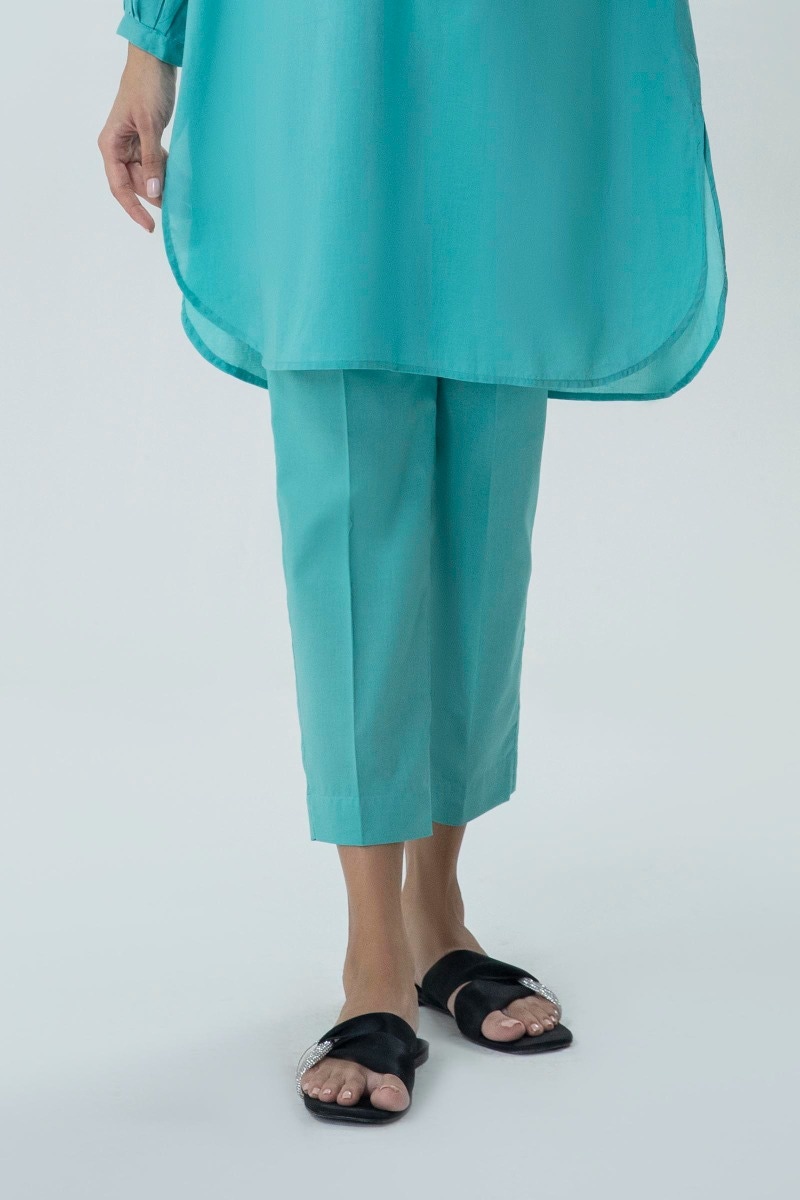
aqua kamla pants